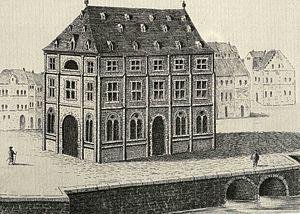
Le Théâtre de la Batte, ou Théâtre sur la Batte, était un théâtre situé sur la Batte à Liège, sur la rive gauche de la Meuse.
Le Patrimoine public de Liège est principalement représenté par son Palais des Princes-Évêques mais de nombreux bâtiments ont participé à la vie civile des Liégeois.